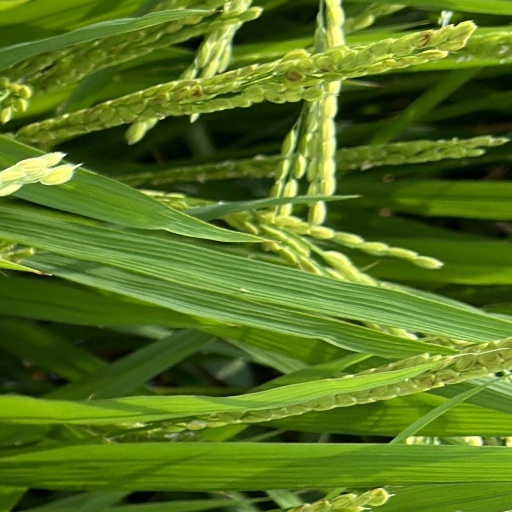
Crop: rice